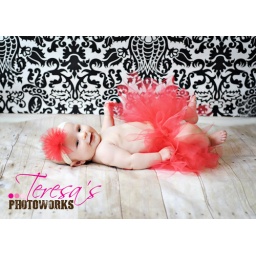
I love this photo, but the rug under the floor made my paper bulge :(